Cement kiln

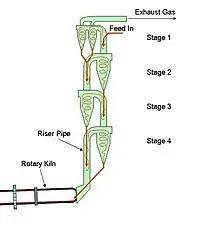
4-Stage preheater, showing path of feed

The number of cyclones stages used in practice varies from 1 to 6. Energy, in the form of fan-power, is required to draw the gases through the string of cyclones, and at a string of 6 cyclones, the cost of the added fan-power needed for an extra cyclone exceeds the efficiency advantage gained. It is normal to use the warm exhaust gas to dry the raw materials in the rawmill, and if the raw materials are wet, hot gas from a less efficient preheater is desirable. For this reason, the most commonly encountered suspension preheaters have 4 cyclones. The hot feed that leaves the base of the preheater string is typically 20% calcined, so the kiln has less subsequent processing to do, and can therefore achieve a higher specific output. Typical large systems installed in the early 1970s had cyclones 6 m in diameter, a rotary kiln of 5 x 75 m, making 2500 tonnes per day, using about 0.11-0.12 tonnes of coal fuel for every tonne of clinker produced.